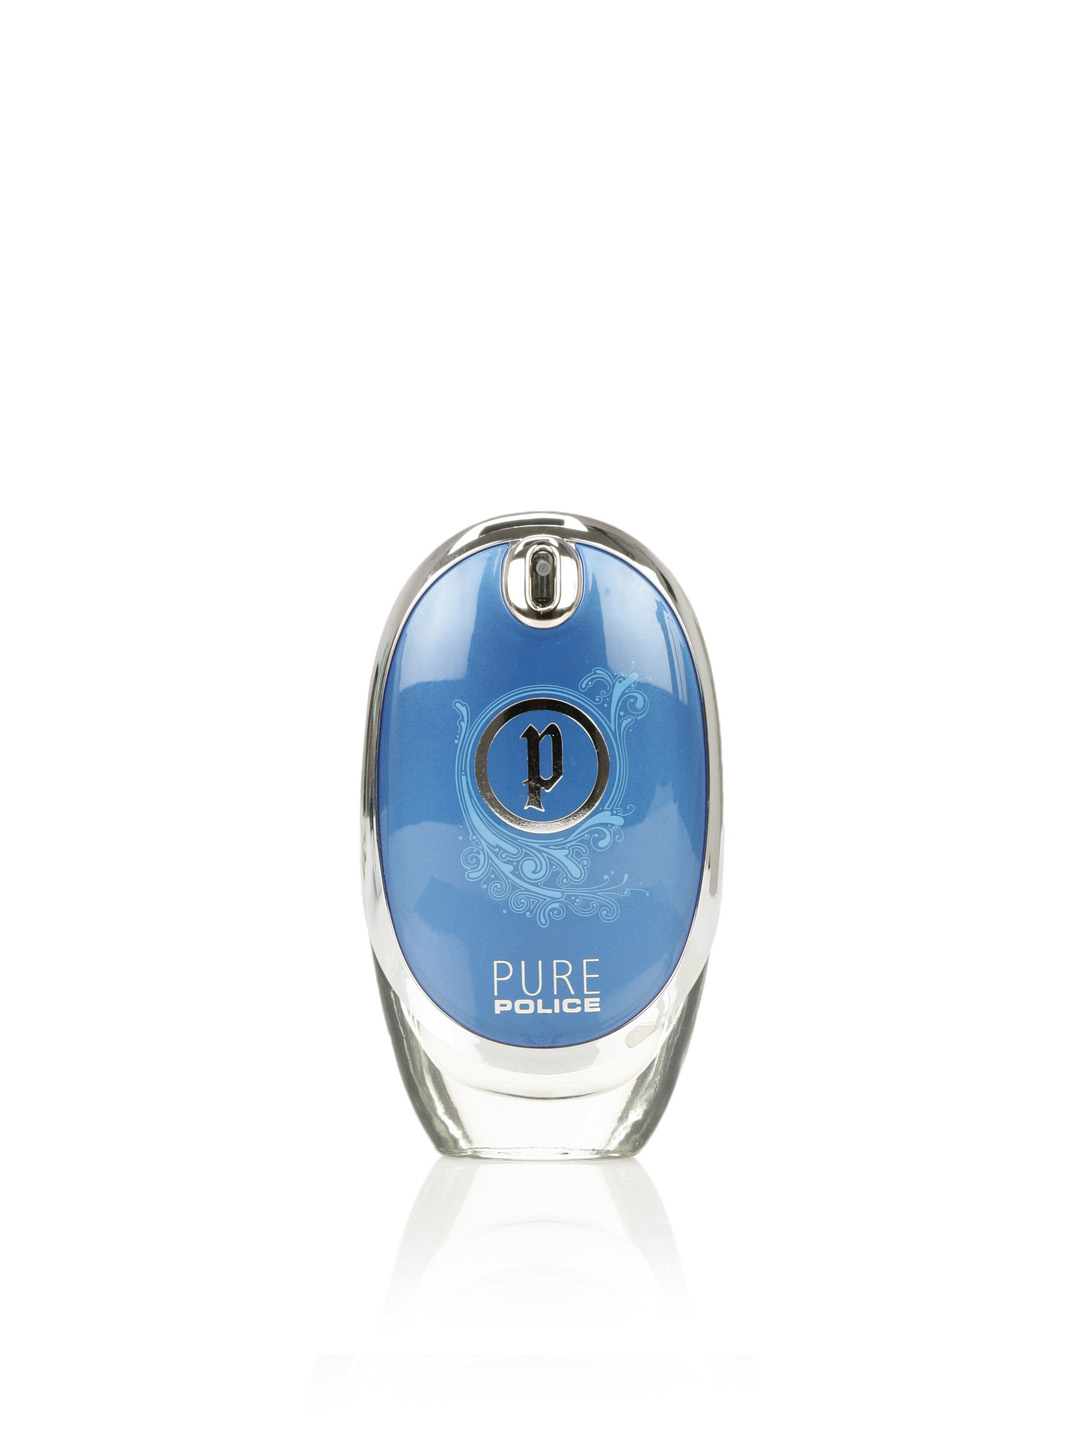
Police Men Pure Perfume
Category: Personal Care / Fragrance / Perfume and Body Mist
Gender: Men
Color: Blue
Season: Spring 2017
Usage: Casual